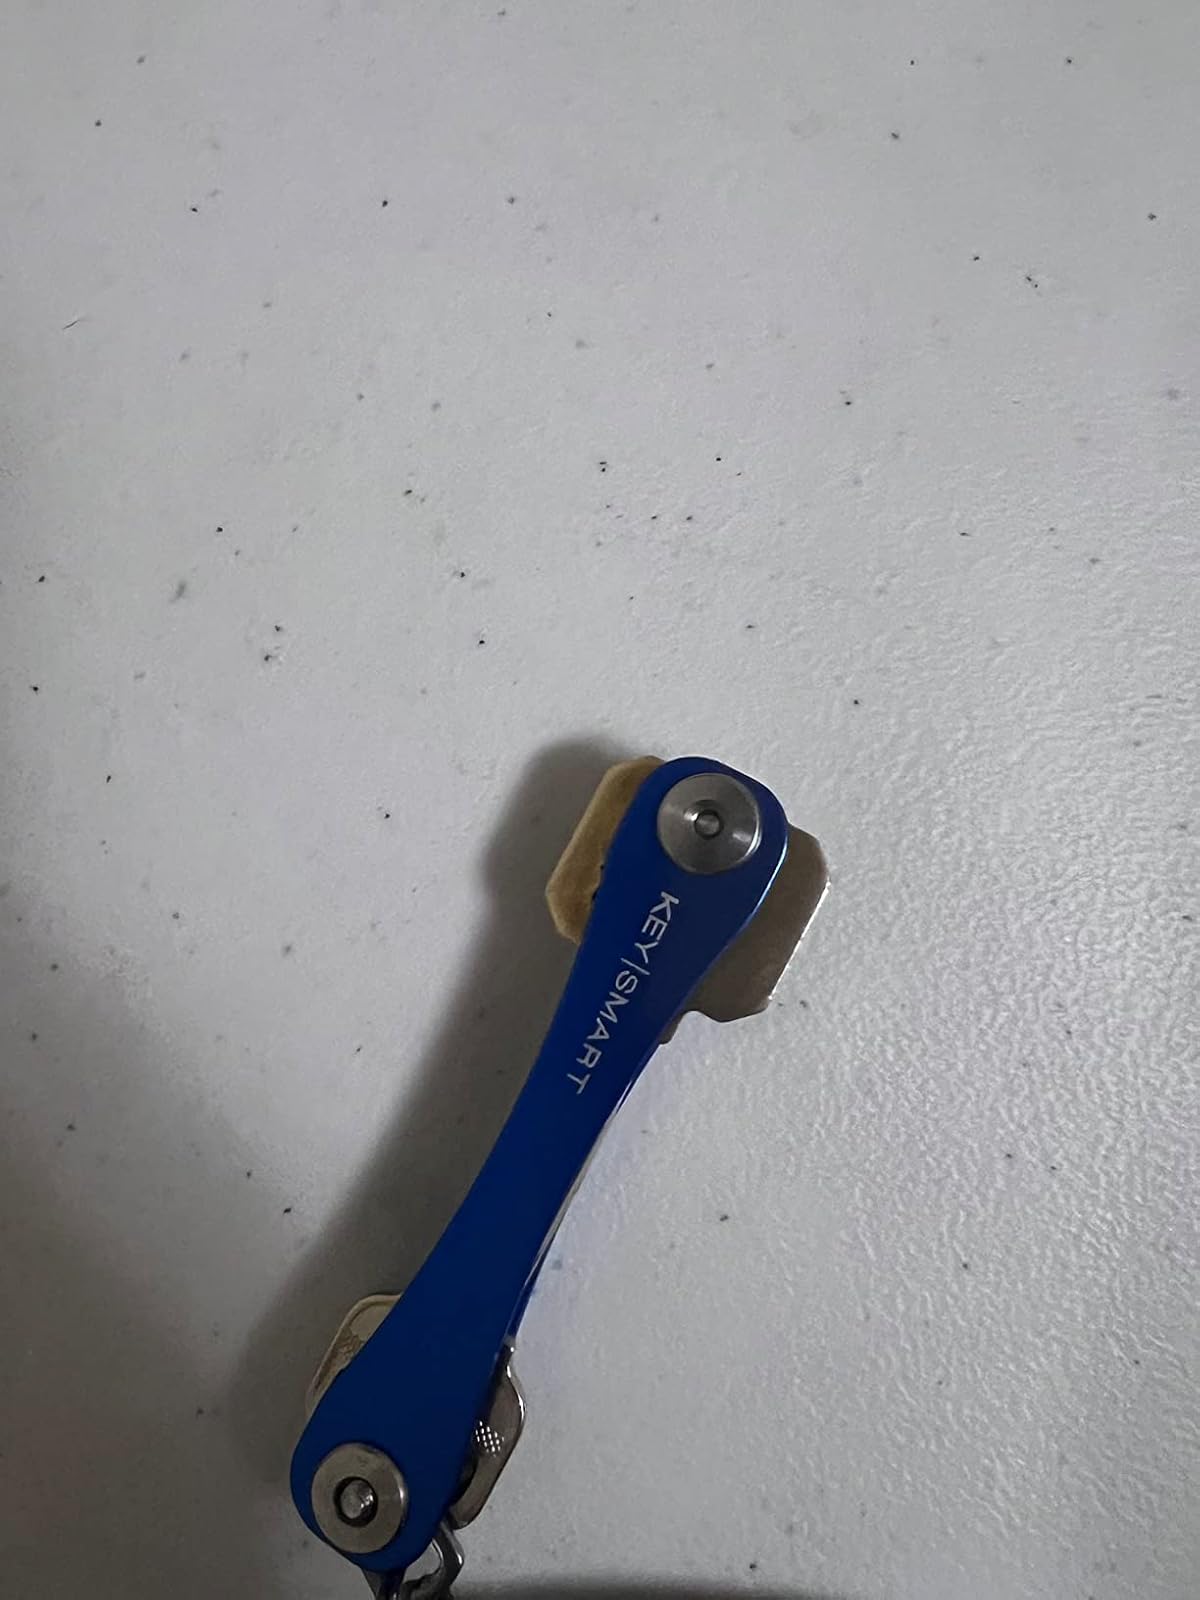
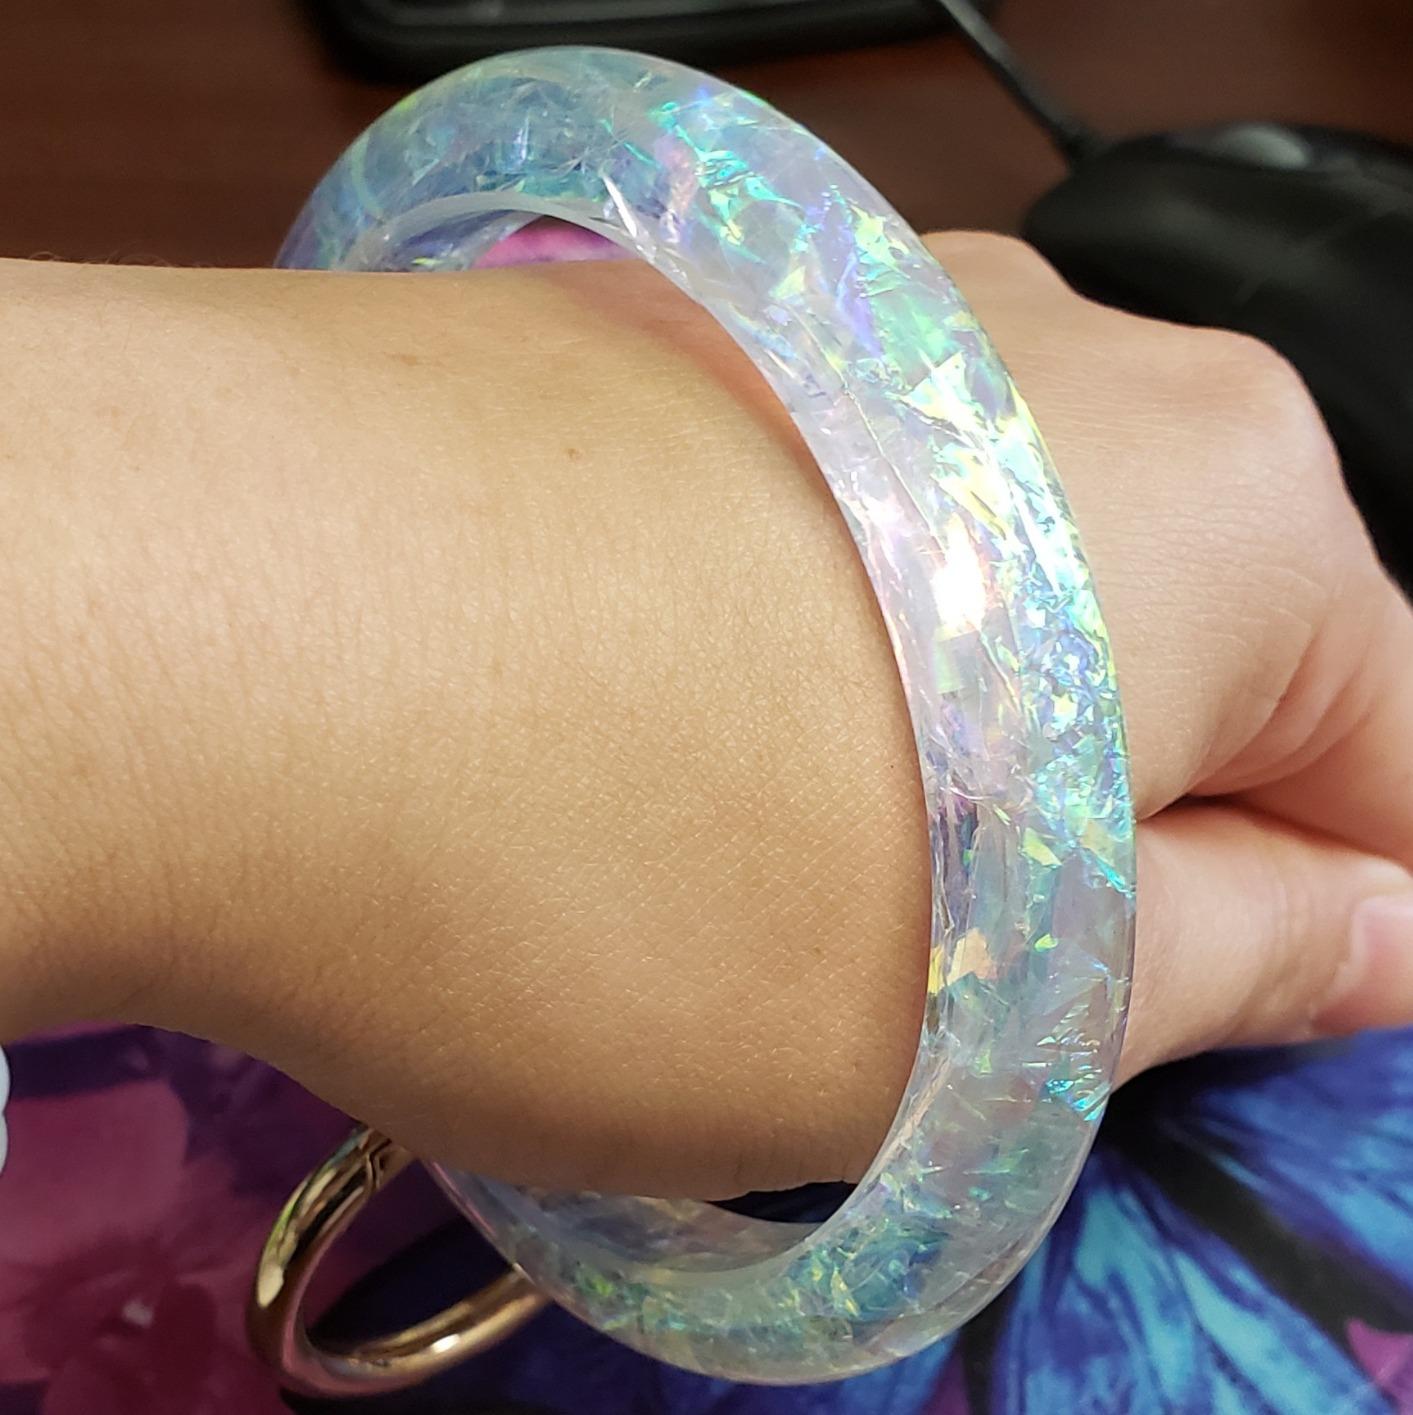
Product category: accessories_keychain
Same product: no